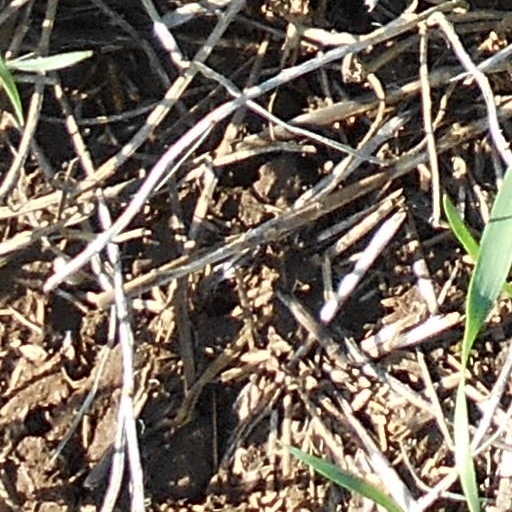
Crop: wheat